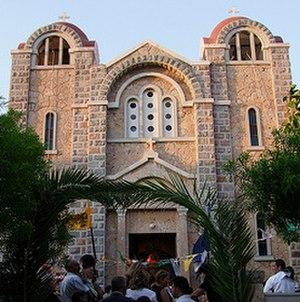
La Métropole de Léros, Kalymnos et Astypaléa est un évêché du Patriarcat œcuménique de Constantinople. Elle est la troisième métropole du Dodécanèse selon le rang honorifique. Son siège est à Lakki, principale localité de l'île de Léros et elle étend son autorité sur les trois îles mentionnées dans sa dénomination : Léros, Kalymnos et Astypaléa, ainsi que sur quelques îles voisines généralement inhabitées à l'exception de Psérimos.